Melanie (film)

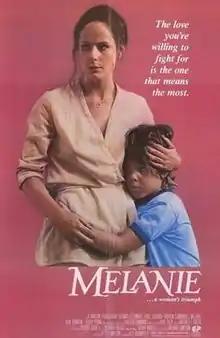

Melanie is a 1982 Canadian drama film directed by Rex Bromfield, starring Glynnis O'Connor, Burton Cummings, Paul Sorvino and Don Johnson.